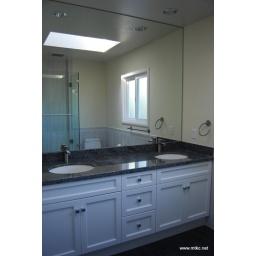
Hillsborough Remodel - Sollera Fine Cabinetry. Bathrooms done with white painted cabinets in the Arlington door style.